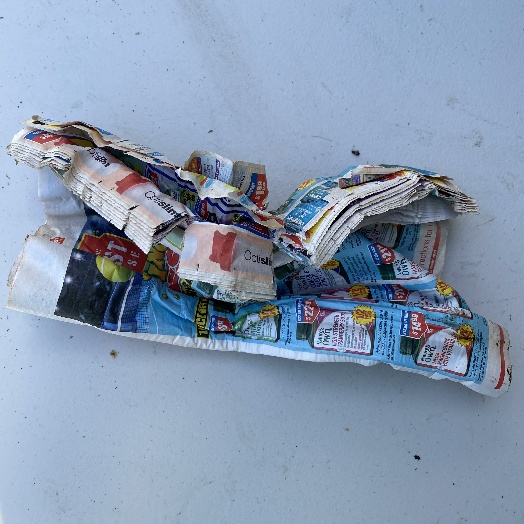
Label: Paper